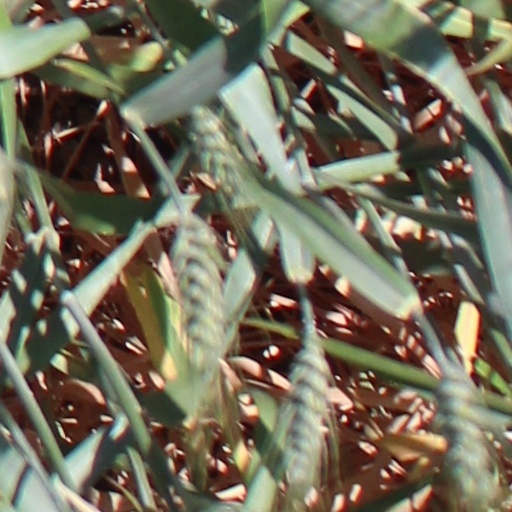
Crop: wheat